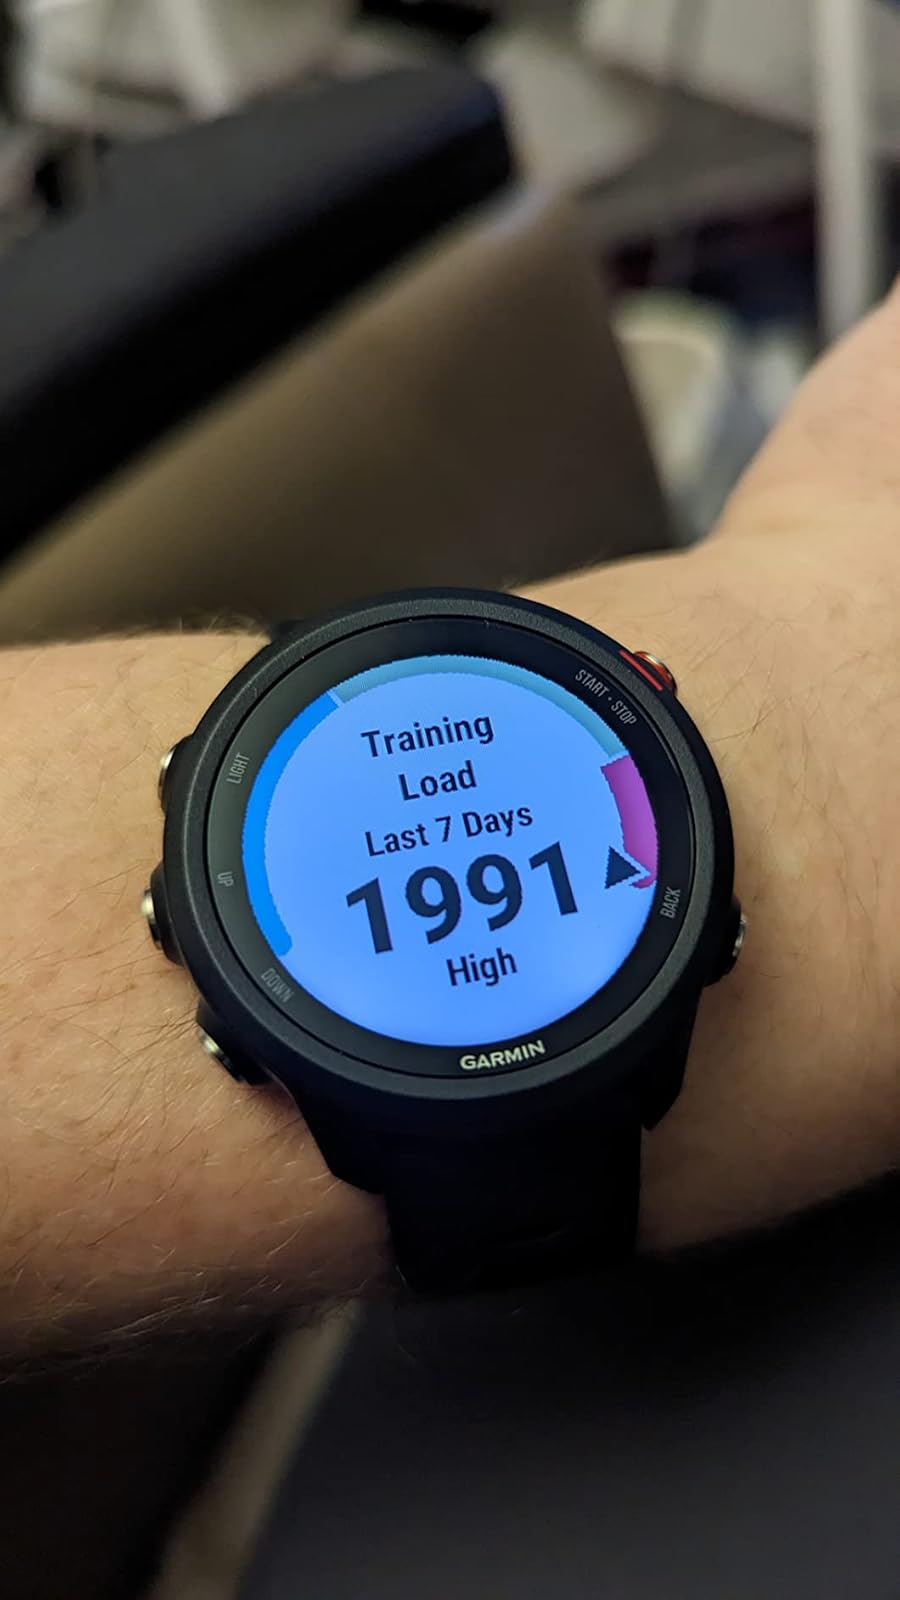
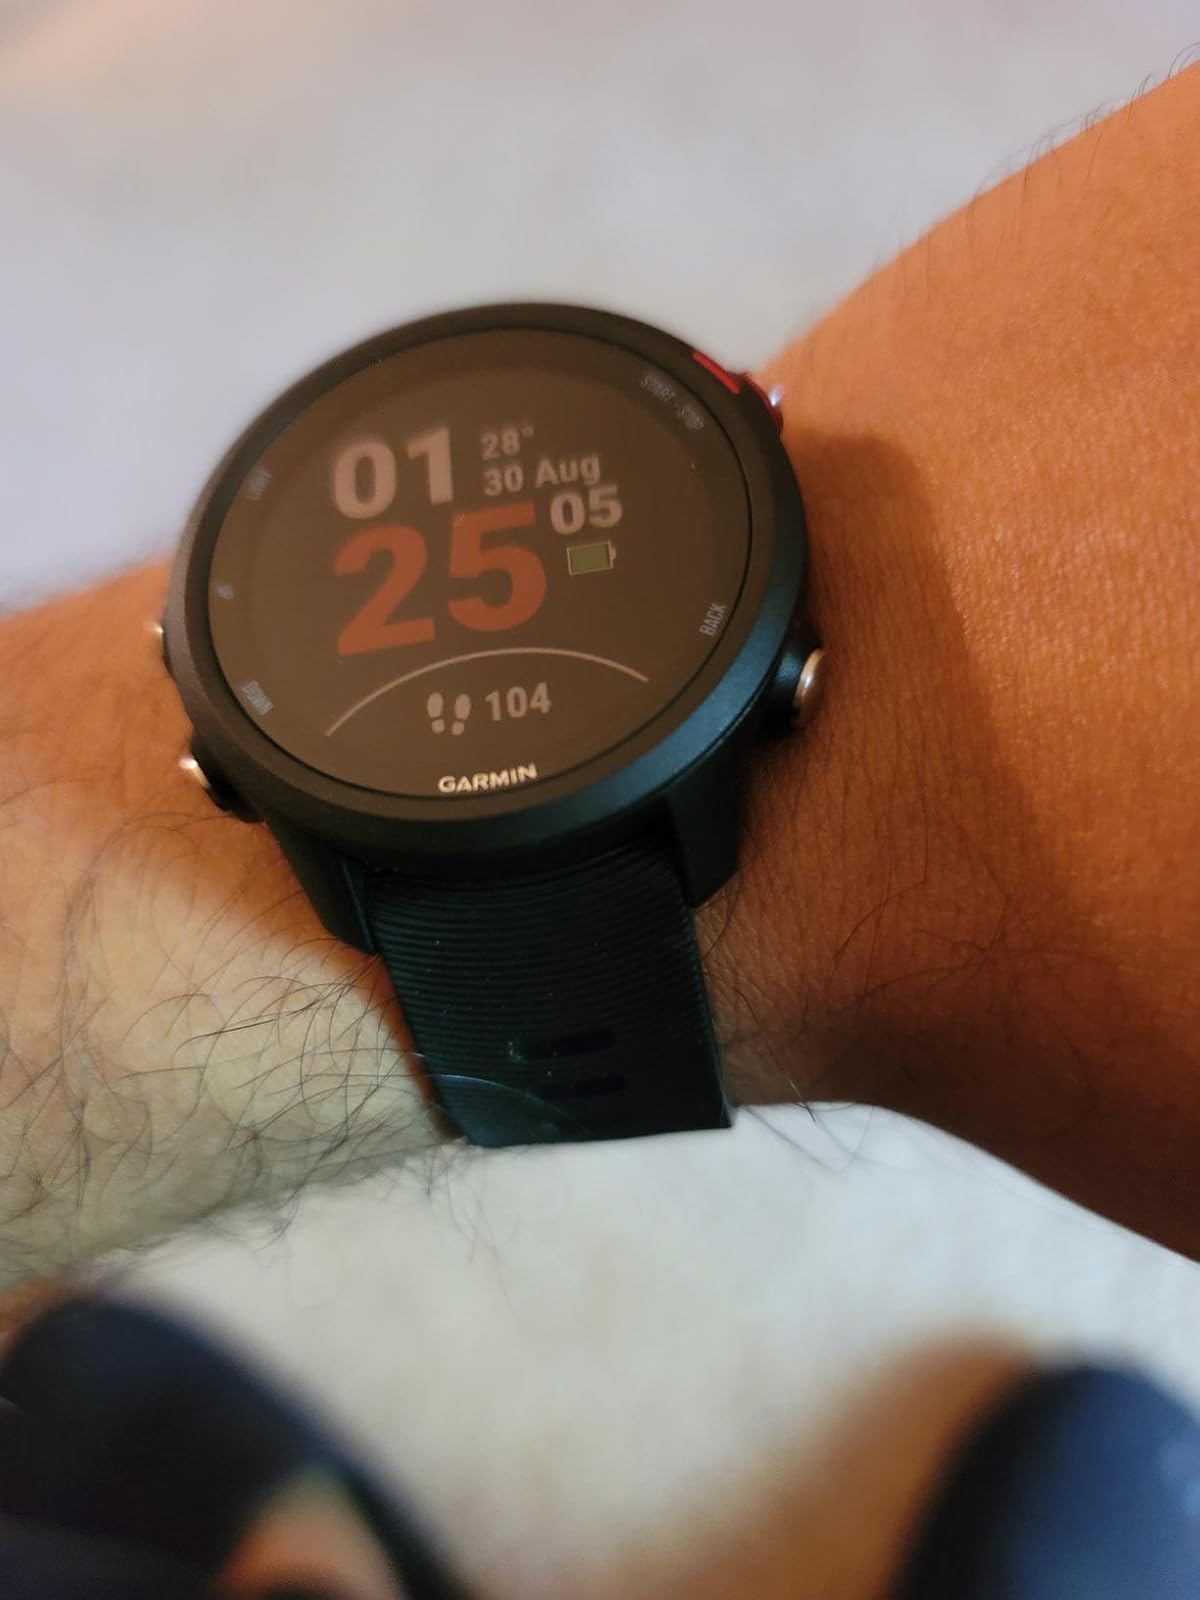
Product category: smartwatch
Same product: yes